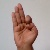
The image shows a hand gesture representing the letter 'F' in Indian Sign Language.